310th Sustainment Command (Expeditionary)

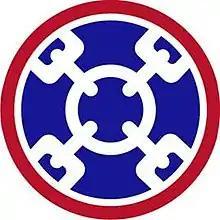
Shoulder sleeve insignia

310th Sustainment Command (Expeditionary) (ESC) is an Army Reserve unit subordinate to 377th Theater Sustainment Command headquartered in Indianapolis, Indiana. The command provides command and control for sustainment units through Alabama, Delaware, Indiana, Kentucky, Maryland,North Carolina, Ohio, Tennessee, West Virginia, and Virginia. 310th ESC provides trained and ready sustainment forces in support of global contingency operations.